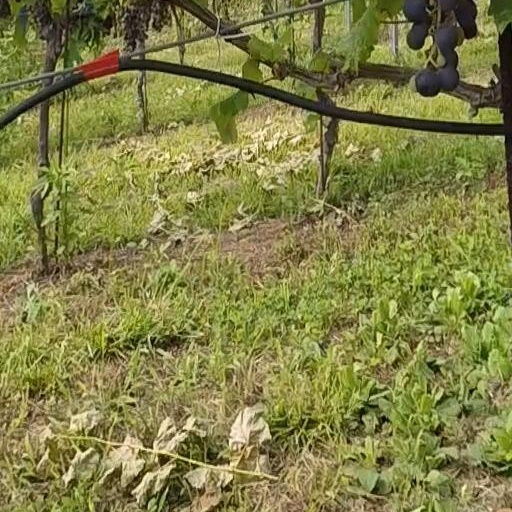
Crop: grape